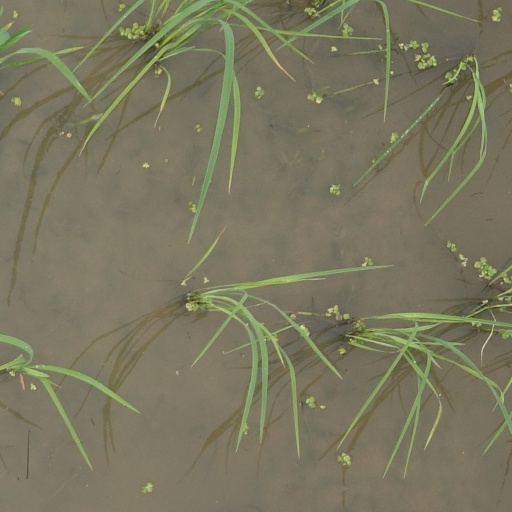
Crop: rice